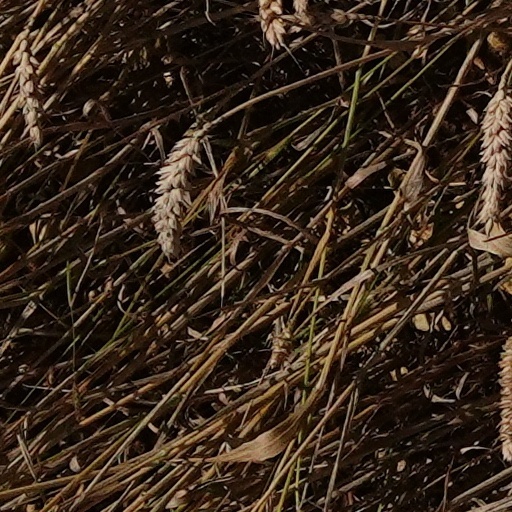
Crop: wheat